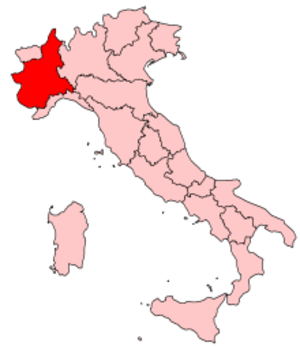
Føderationen Damanhur
Kortet viser regionen Piemonte i det nordlige Italien, hvor Føderationen Damanhur holder til.
Føderationen Damanhur, er et alternativt, spirituelt samfund, som er baseret på New age og Neopaganisme, og er beliggende ca. 50 km nord for Torino i regionen Piemonte, Italien, ved foden af Alperne i Valchiuselladalen, der grænser op til nationalparken Gran Paradiso.